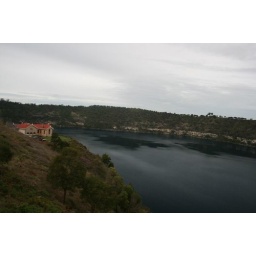
The lake only turns its famed vibrant blue when the water temperature rises, activating the microorganisms, in the warmer months.